Purple Radio

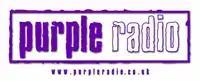
Purple Radio Logo 2005–2016.

The station re-branded itself as Purple Radio in late 2004 in order to launch a 24-hour internet service via its website; this decision was taken due to the increasing popularity of the internet as a broadcast medium for student radio, the very high costs of broadcasting on FM, and the infeasibility of broadcasting on AM in Durham. In addition the award of a local FM licence to the new Durham FM that was preparing to launch in 2005 made it difficult for the station to successfully apply for RSL licences.